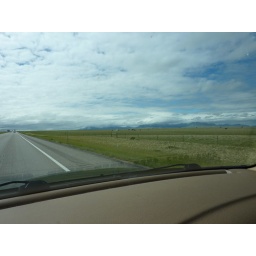
As I drove towards Great Falls, MT, mountains rose up in the distance. I passed several small mountain ranges en-route.